Derek Pringle

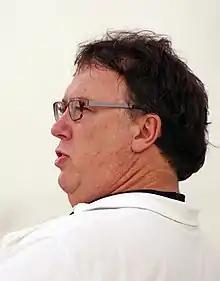
Derek Pringle (2014)

Derek Raymond Pringle (born 18 September 1958) is a Kenyan-born English former Test and One Day International cricketer for England, and is now a cricket journalist. He was a part of the English squads which finished as runners-up at the 1987 Cricket World Cup and as runners-up at the 1992 Cricket World Cup.